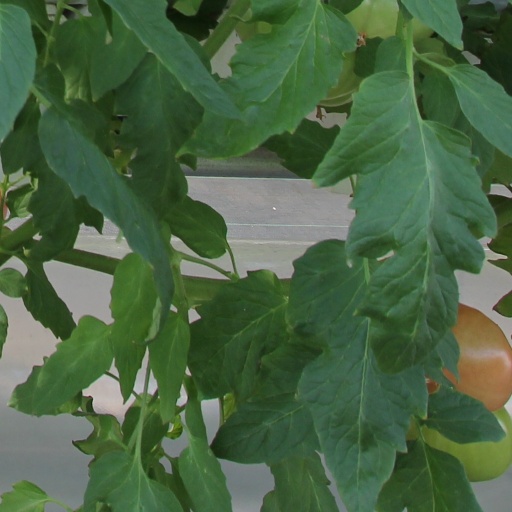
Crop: tomato